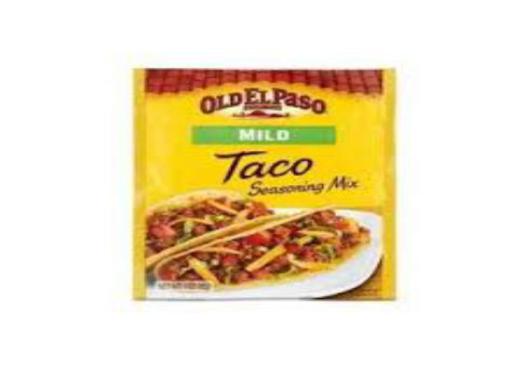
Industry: Food